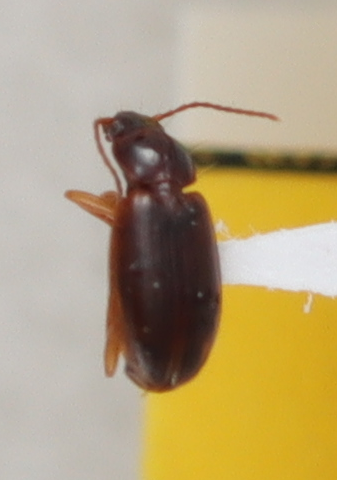
Scientific name: Trechus obtusus
Plot: 14
Trap: W
Collected: 20200915